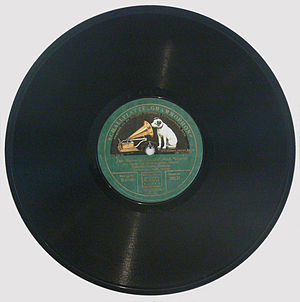
Shellak / Anvendelse
"""78""-lakplade fra først i det 20. århundrede."
Shellak er en lak i form af ravgule flager, som fremstilles af en harpiks udvundet af træer ved hjælp af en luseart. Shellak anvendes til mange formål i industrien samt i forskellige håndværk.